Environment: real
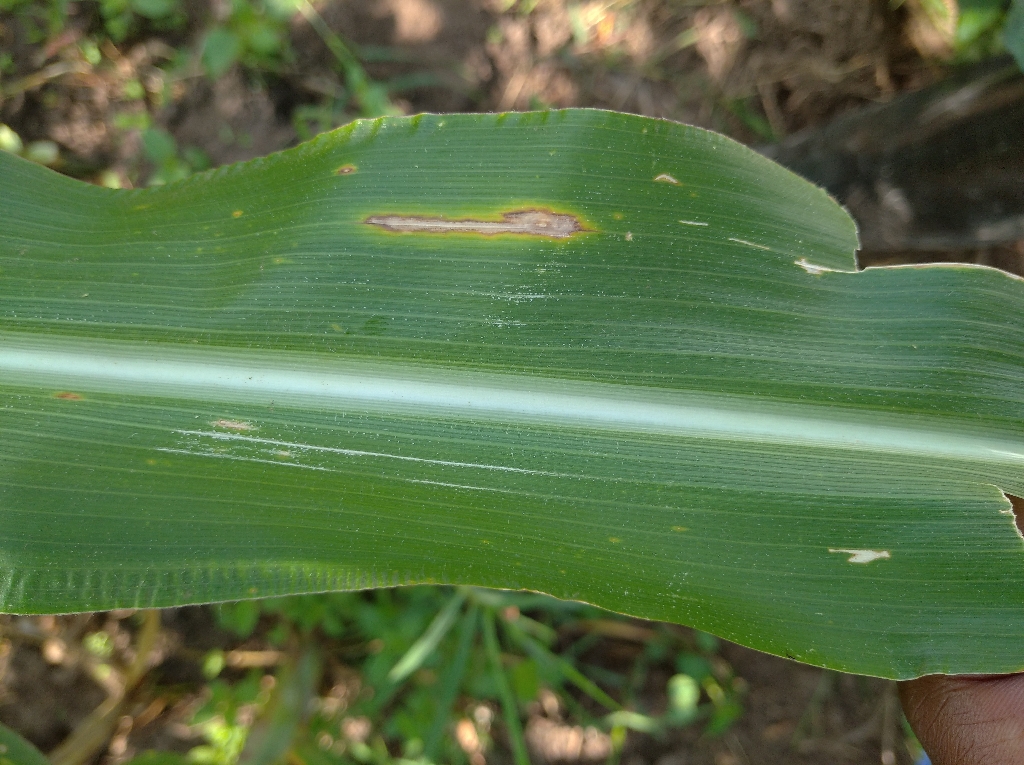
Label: northern_corn_leaf_blight